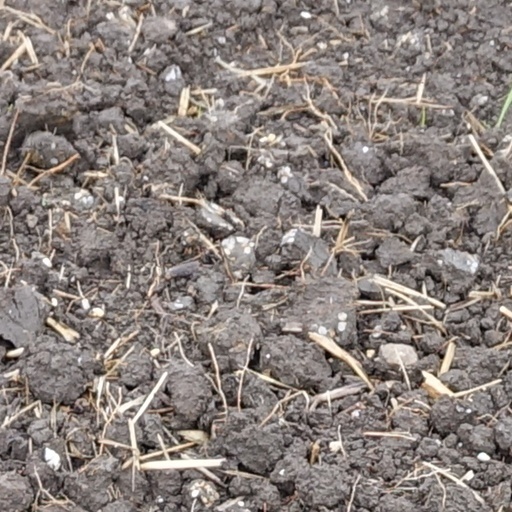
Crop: wheat